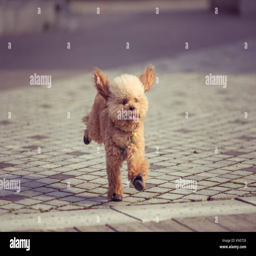
person playing in a park in city